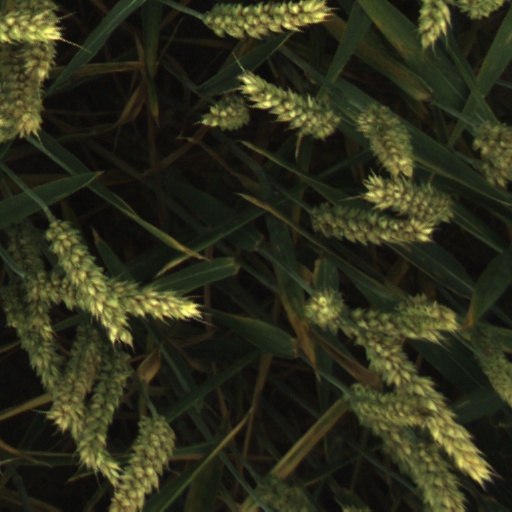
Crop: wheat